The Change-Up

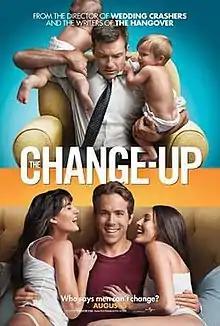
Theatrical release poster

The Change-Up is a 2011 American fantasy romantic comedy produced and directed by David Dobkin, and written by Jon Lucas and Scott Moore. The film stars Ryan Reynolds and Jason Bateman as Mitch Planko and Dave Lockwood, two best friends living in Atlanta who “switch bodies” after urinating into a fountain while wishing they had each other's lives. The film was released on August 5, 2011, in North America by Universal Pictures. It received negative reviews from critics.